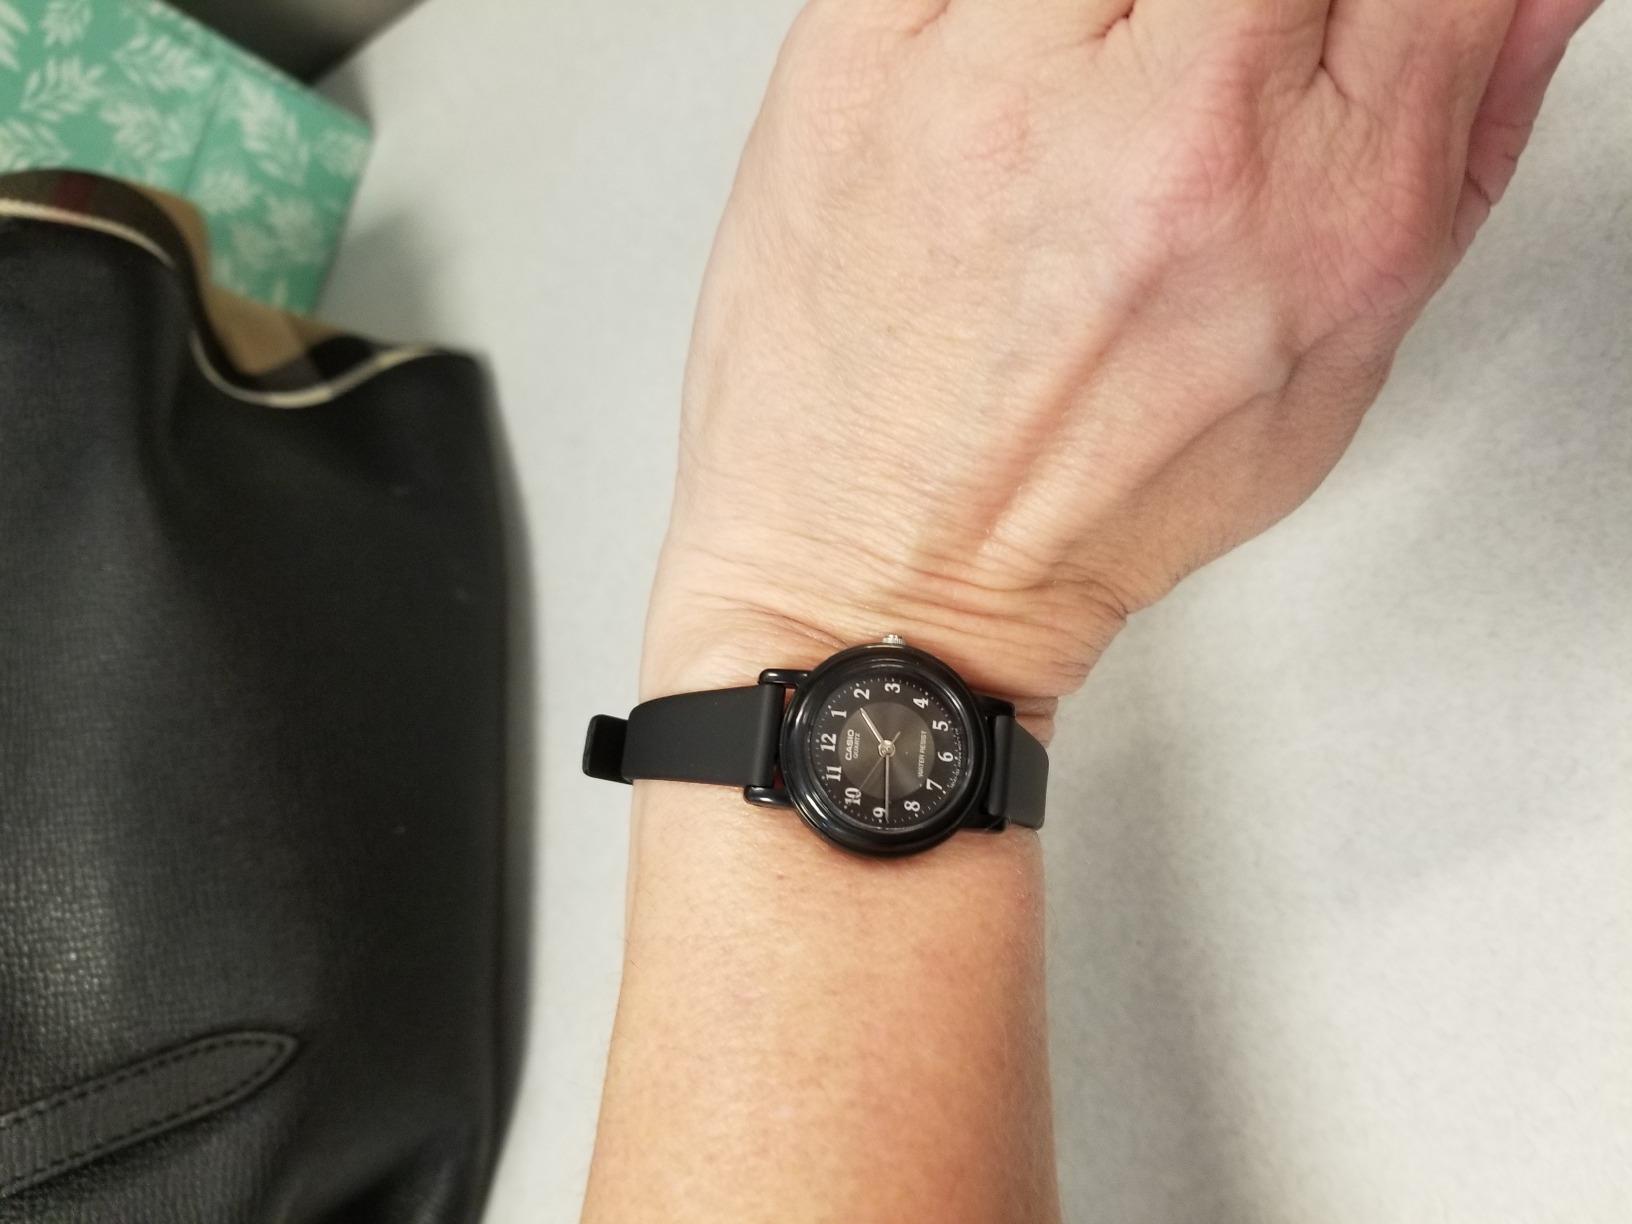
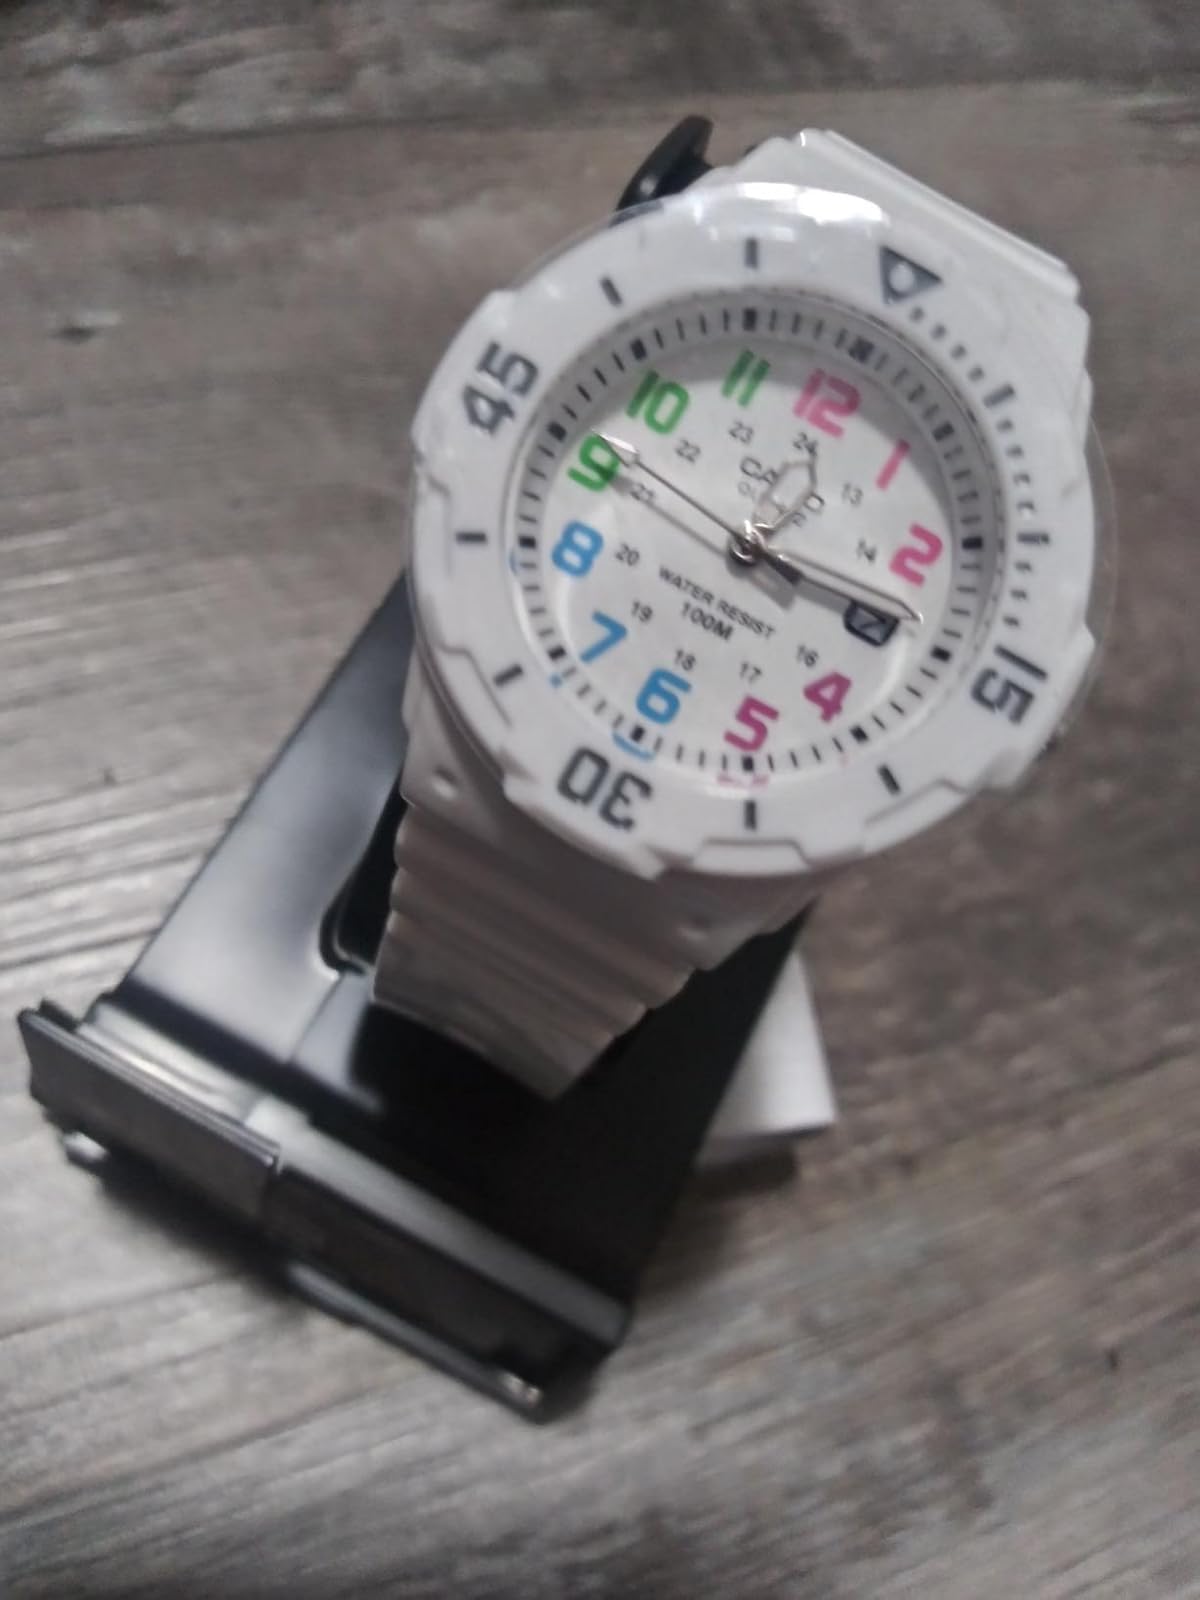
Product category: accessories_watch
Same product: no